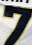
Number: 7